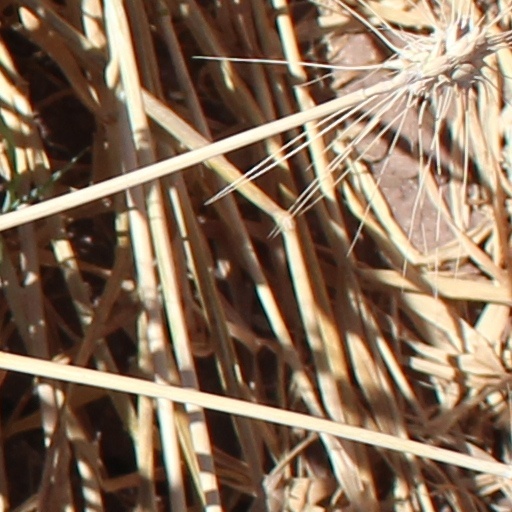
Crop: wheat